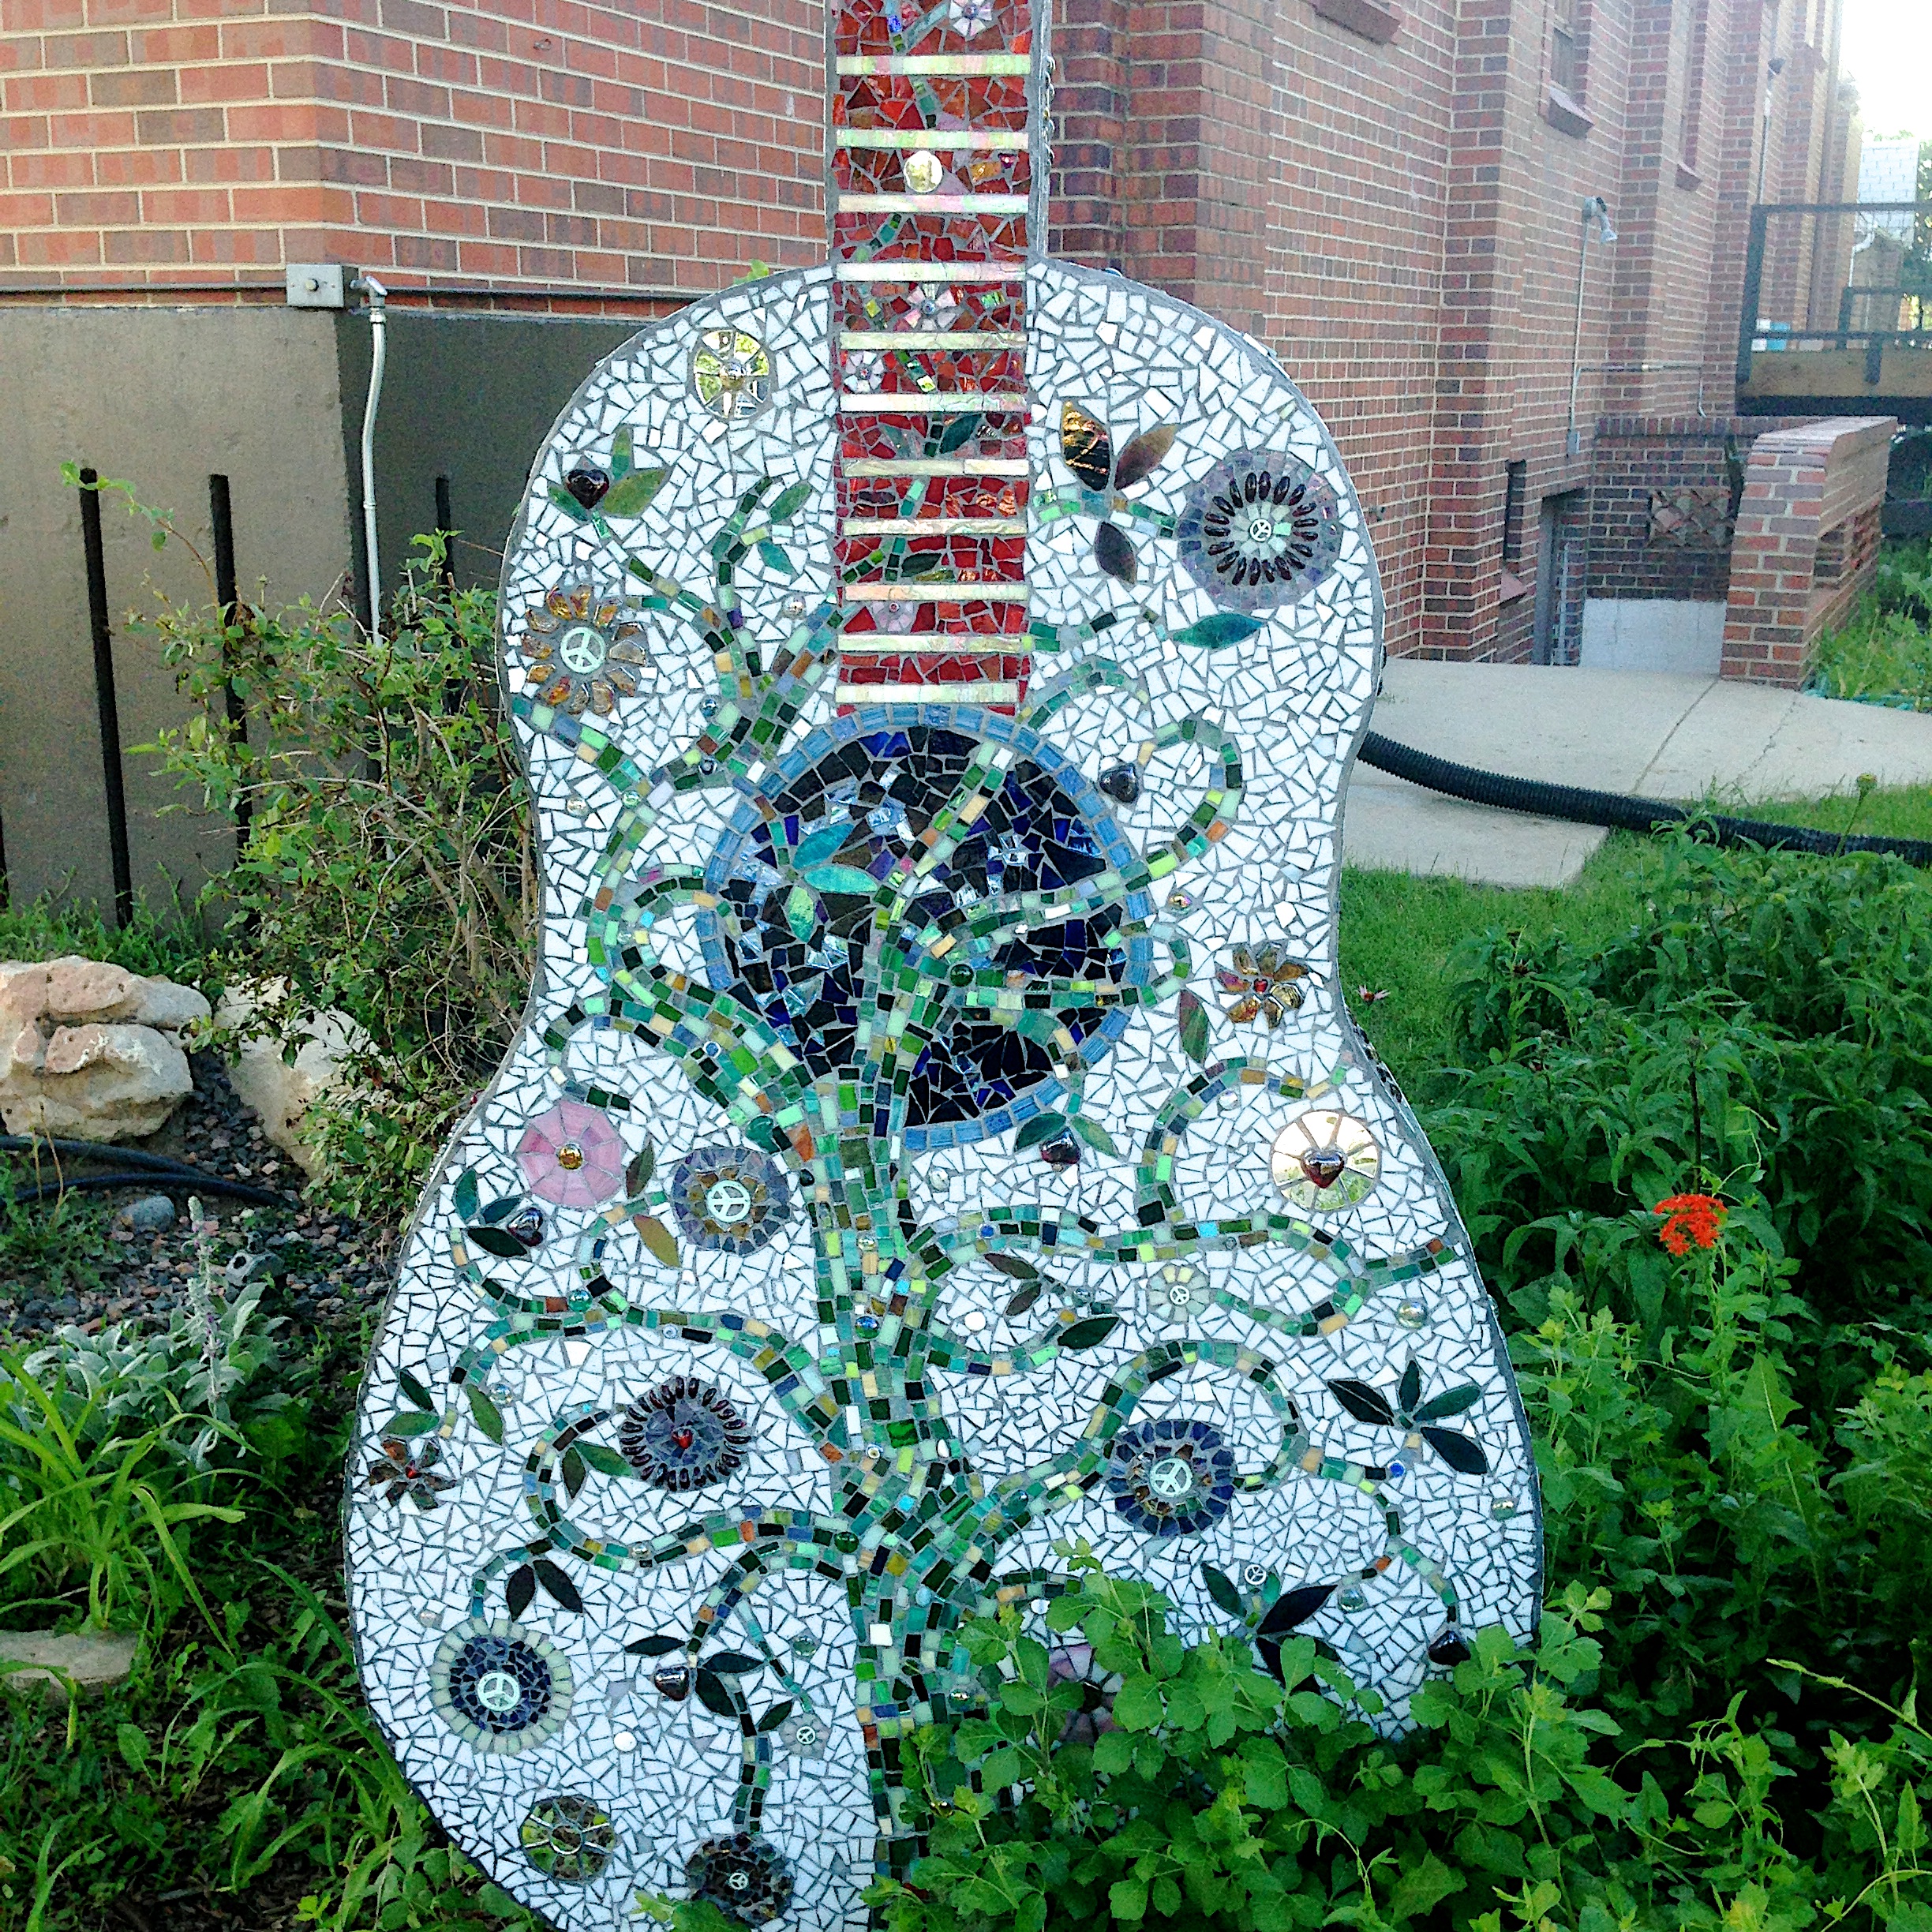
pattern, sculpture, art, dress